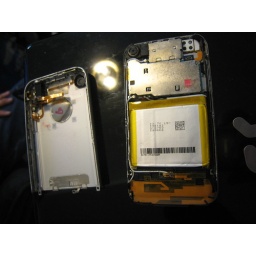
found a guy in cragslist that lives in beacon hill to fix my water damaged iphone for 45 dollars